Jan Mayensfield

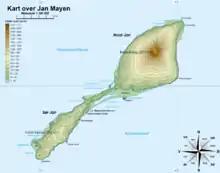
Map which includes the location of the airfield

The first civilian aircraft was a Douglas DC-4 operated by Braathens SAFE, which landed with some journalists on board on 29 October 1961. Other early aircraft operating to Jan Mayen were the Grumman HU-16 Albatross and the Douglas DC-6. The head officer of the Norwegian military's communications division was later criticized by Chief of Defence Bjarne Øen, who concluded: "Gentlemen, I will not have any further construction of airports on Norwegian soil by the Communications Division without the plans being presented to the Central Command." The field was named Jan Mayensfield, in part as a joke having the movie star Jayne Mansfield in mind, but this name stuck.